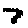
Label: 7